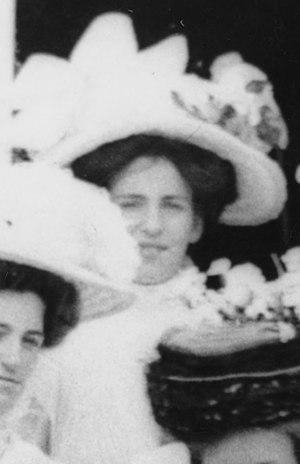
Edmund Percival « Ed » Hillary est un alpiniste, explorateur et philanthrope néo-zélandais, né le 20 juillet 1919 à Auckland où il est mort le 11 janvier 2008. Le 29 mai 1953, lors d'une expédition britannique dirigée par le général de brigade John Hunt, Edmund Hillary et le Sherpa Tensing Norgay sont les premiers hommes à gravir l'Everest. De 1985 à 1988, il exerce les fonctions de haut-commissaire de la Nouvelle-Zélande en Inde et au Bangladesh et, simultanément, d'ambassadeur au Népal.